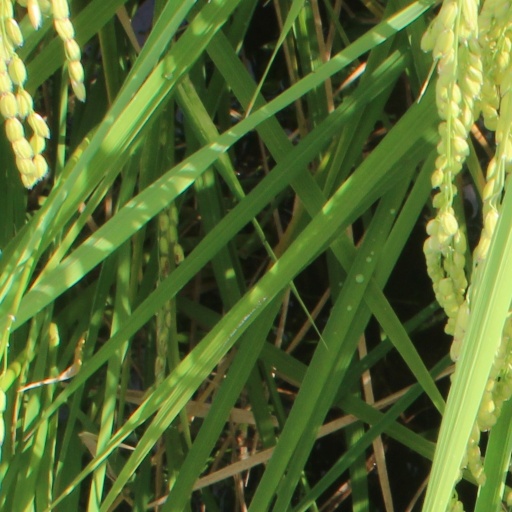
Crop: rice